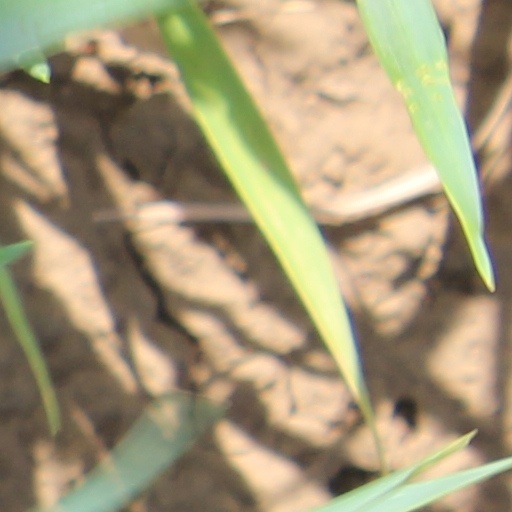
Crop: wheat